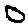
Label: 0